Kanije Eyalet

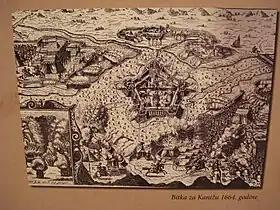
Contemporary depiction of the unsuccessful siege of Kanizsa in May 1664, undertaken by Christian forces led by Nikola VII Zrinski, Ban (Viceroy) of Croatia, General Hohenlohe-Neuenstein and General Peter Strozzi

The Kanije Eyalet was an administrative territorial entity of the Ottoman Empire formed in 1600 and existing until the 1699 Treaty of Karlowitz. It included parts of present-day Hungary and Croatia